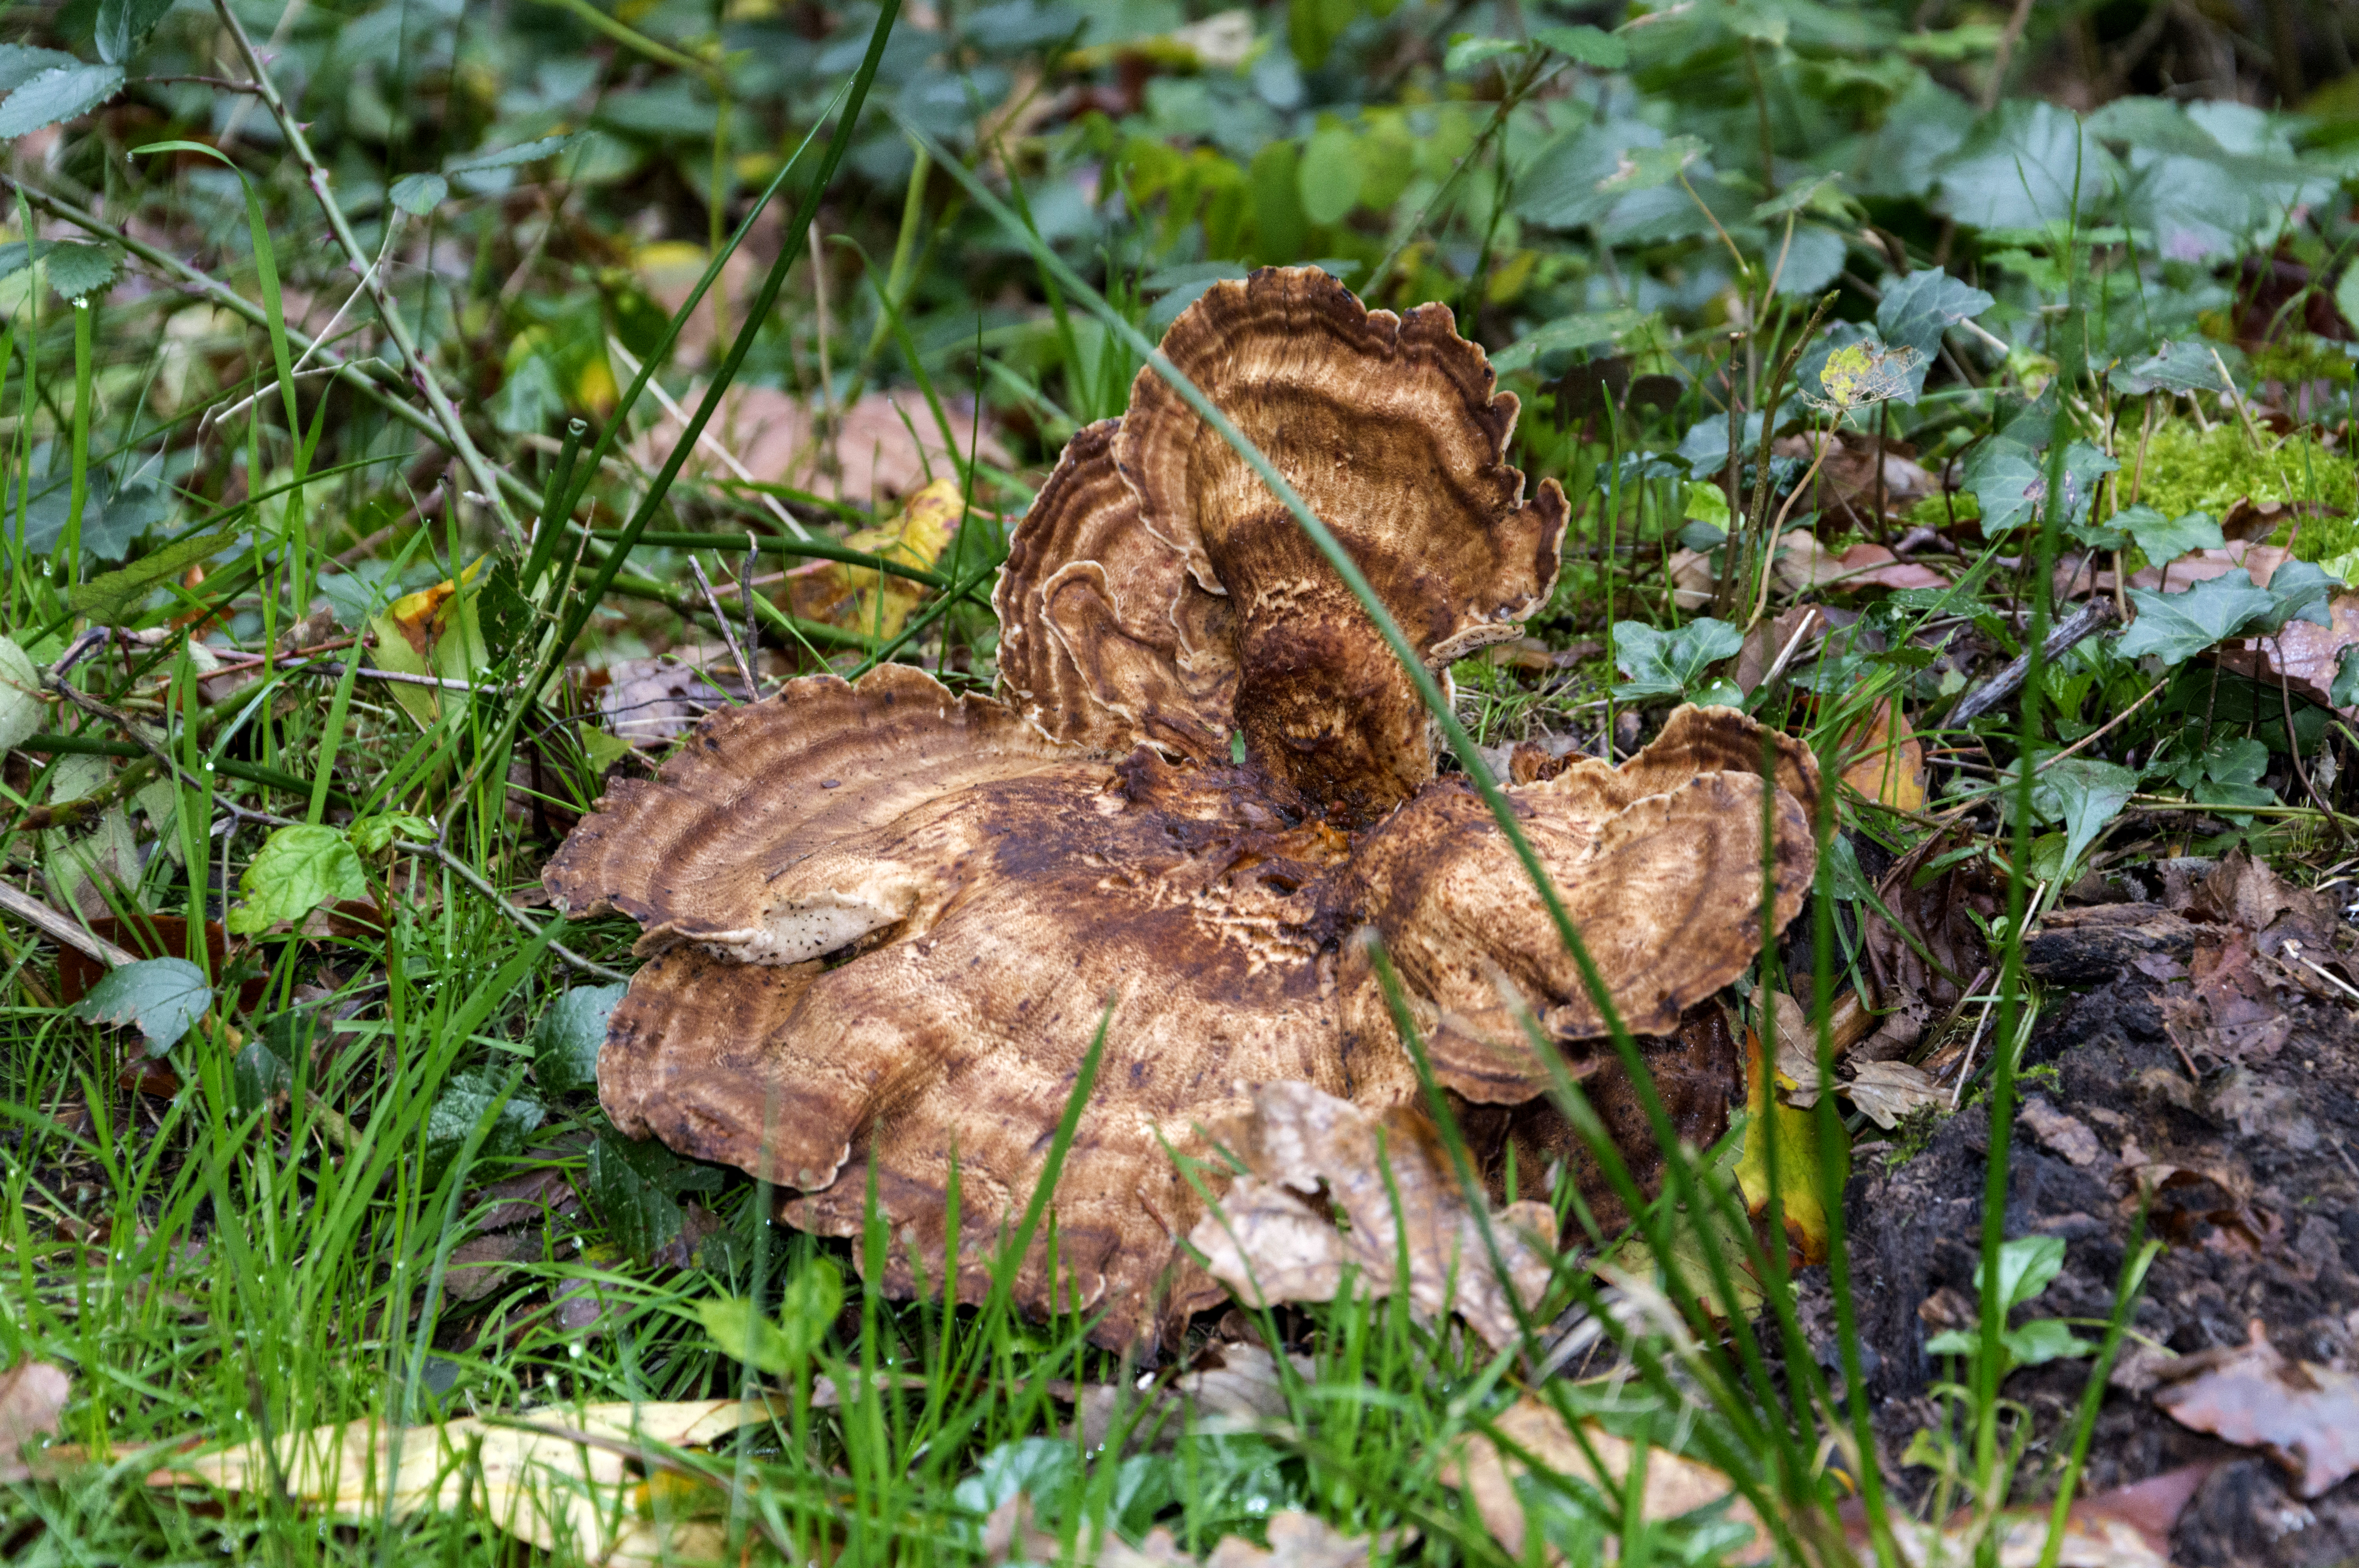
nature, forest, outdoor, plant, photography, texture, leaf, flower, photo, wildlife, autumn, mushroom, nikon, funghi, fauna, fungus, holland, nederland, netherlands, dutch, outdoorphotography, picture, photograph, fotos, foto, fotografie, depthoffield, woodland, habitat, bolete, paulvandevelde, pdvandevelde, padagudaloma, natuurfotografie, naturephotographer, dordrecht, nederlandinfotos, pvdvfotografie, pdvandeveldedordrecht, nederlandsefotografie, dutchphotogaraphy, totallydutch, fotografienederland, hollandsefotografie, fotografieholland, paddenstoel, breda, liesbos, matsutake, edible mushroom, medicinal mushroom, penny bun